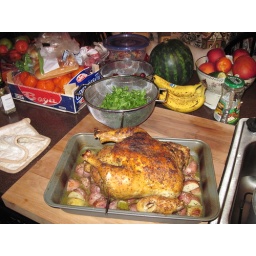
I made a roasted chicken tonight over red creamers. Nice crispy skin &amp;amp; overall delish!!!